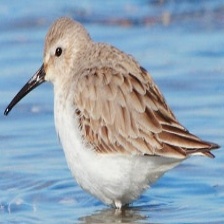
Species: DUNLIN
Scientific name: CALIDRIS ALPINA
ImageNet parent category: red-backed_sandpiper